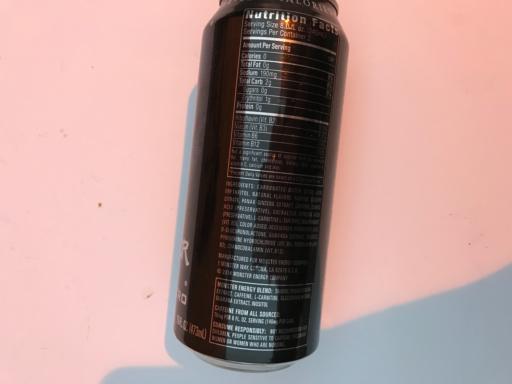
Waste category: metal